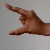
The image shows a hand gesture representing the letter 'Z' in Indian Sign Language.